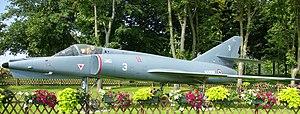
Un Dassault Étendard IV M de l'aéronavale exposé dans un parc de Paray-Vieille-Poste près de l'aéroport d'Orly.